Question: Please indicate a possible affordance area of the jump_skateboard that can be used for placing feet
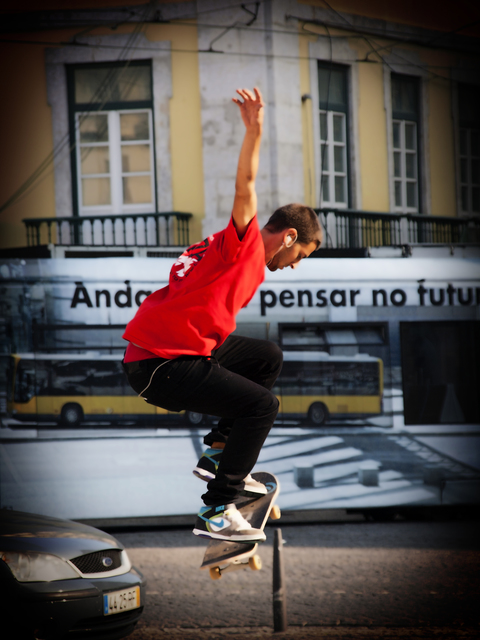
Answer: [197, 459, 294, 584]